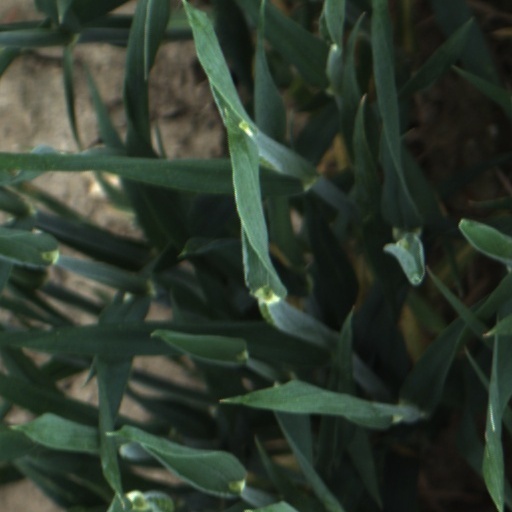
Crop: wheat